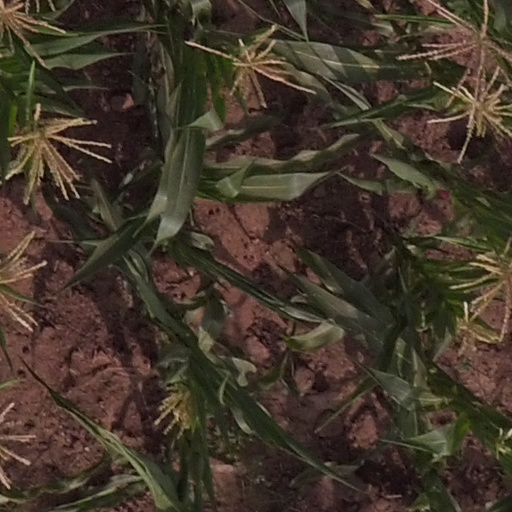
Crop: maize; corn